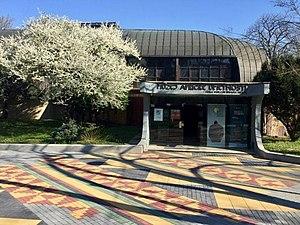
Le musée d'art africain est un musée de Belgrade, la capitale de la Serbie. Il est situé dans le quartier de Senjak. Il est particulièrement riche en pièces provenant de l'Afrique de l'Ouest.